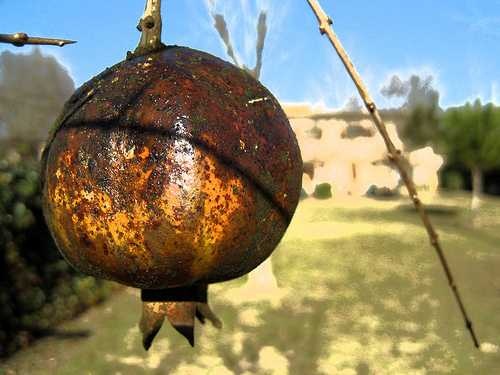
Label: Pomegranate